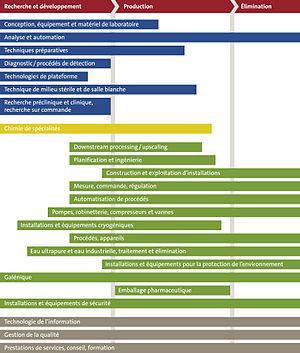
Les secteurs
ILMAC un salon industriel consacré à la technologie des procédés et de laboratoire. Il se tient tous les trois ans à Bâle. MCH Group en est l'organisateur.